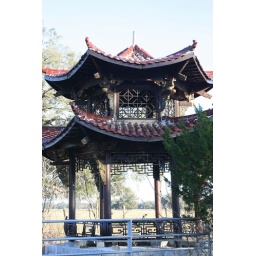
Out in the middle of cow fields and farms, I spotted this structure sitting in a field. How odd.